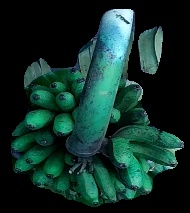
Variety: rasbale
Grade: grade3